Schutterij

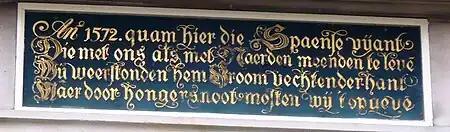
Above the door: "In 1572 the Spanish enemy came here to treat us the same way as Naarden. We withstood him, fighting bravely, but from hunger we had to give up."

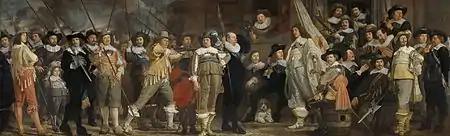
"The Company of Roelof Bicker and Luitenant Jan Michaelsz Blauw", painted by Van der Helst in 1639.

After 1581, the "schutterij" were officially prohibited from influencing city politics, but since the ruling "regenten" were all members of these guilds, that was quite hard to do. Once a year they held a banquet, with beer and a roasted ox. Whenever a changeover of the leading officers occurred, a local painter was invited to paint the members, and the scene most popularly chosen for these group portraits was the banquet scene. Though occasionally they were shown outside in active duty, the members were usually portrayed for posterity dressed in their Sunday best, rather than their guard dress. These militia group portraits include some of the grandest portraiture in Dutch Golden Age painting.